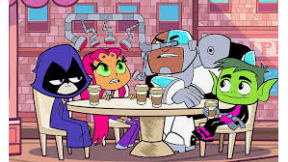
Portrait style: Cartoon Portrait